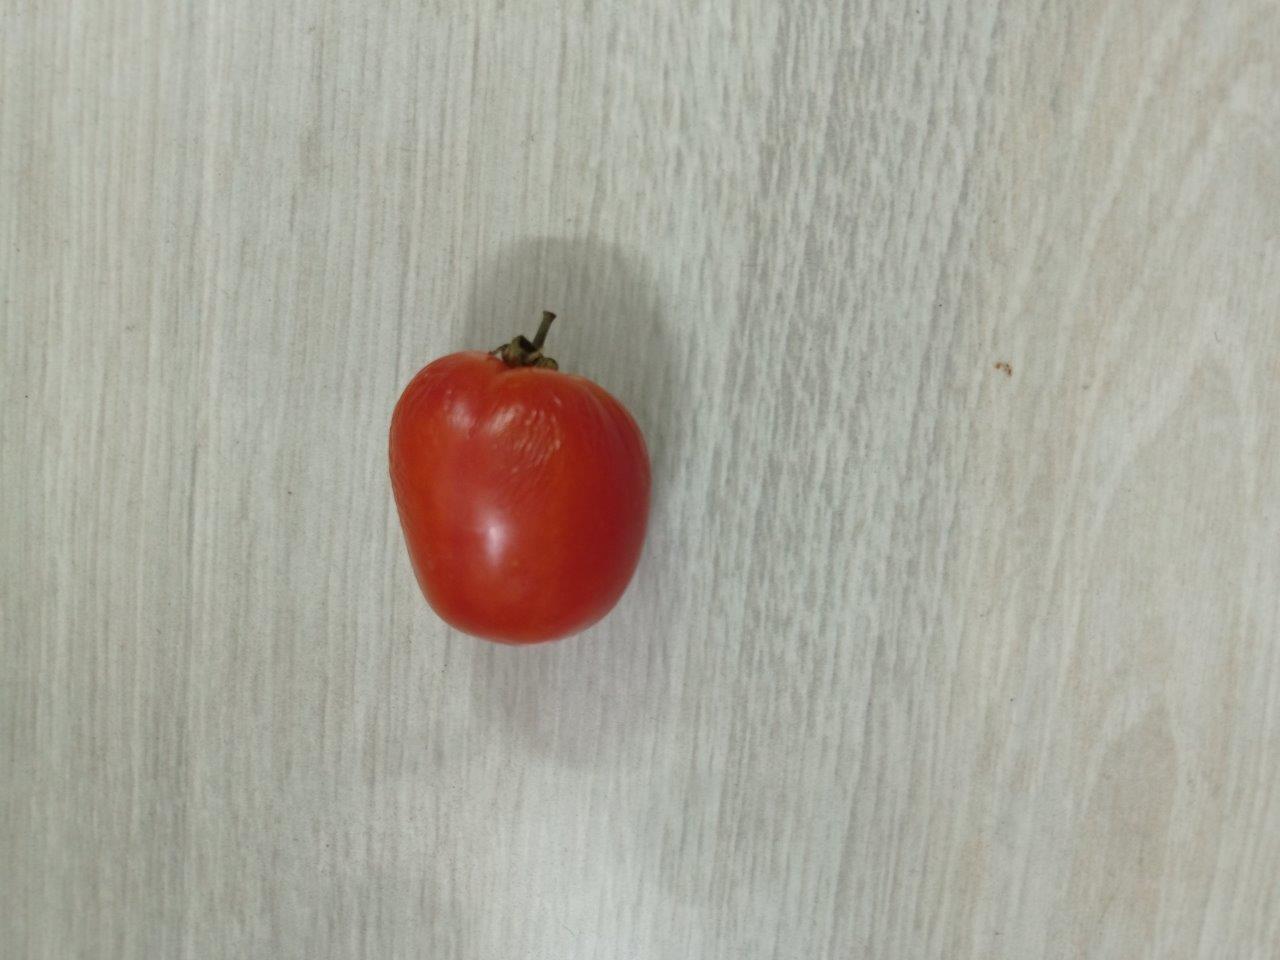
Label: Fresh